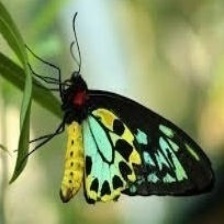
Species: CAIRNS BIRDWING